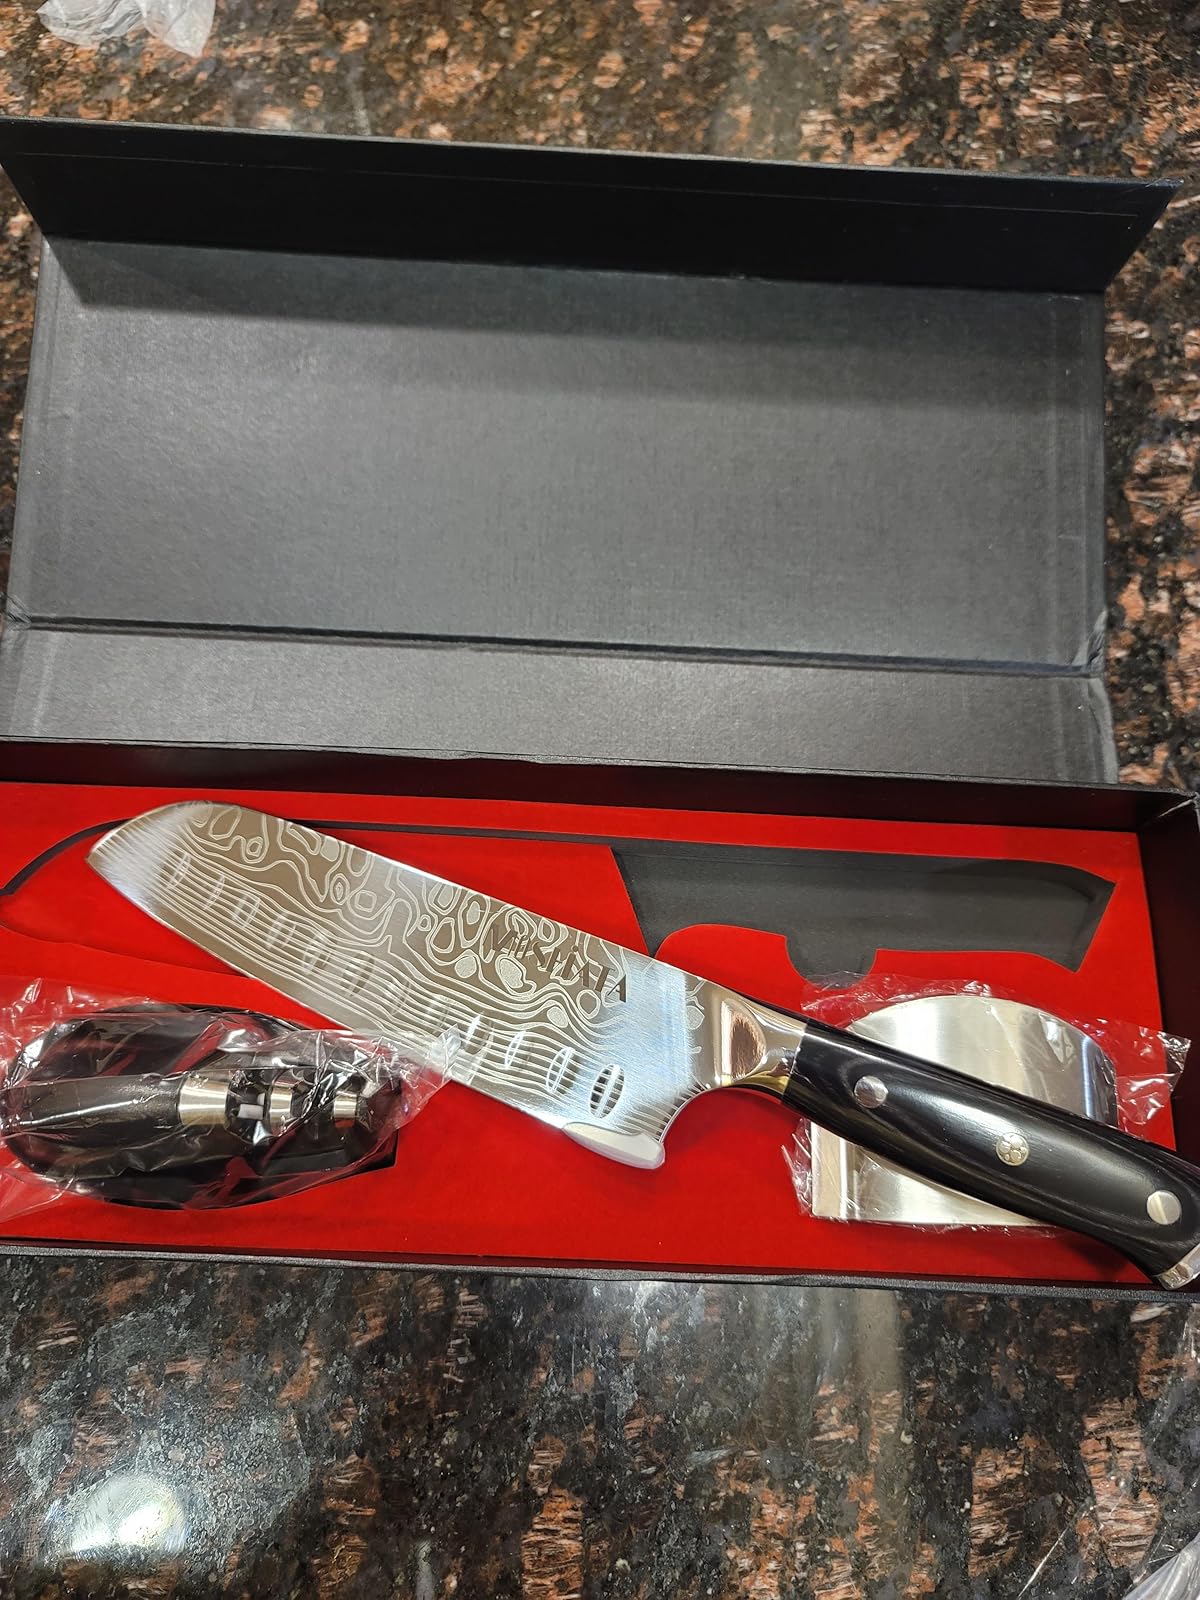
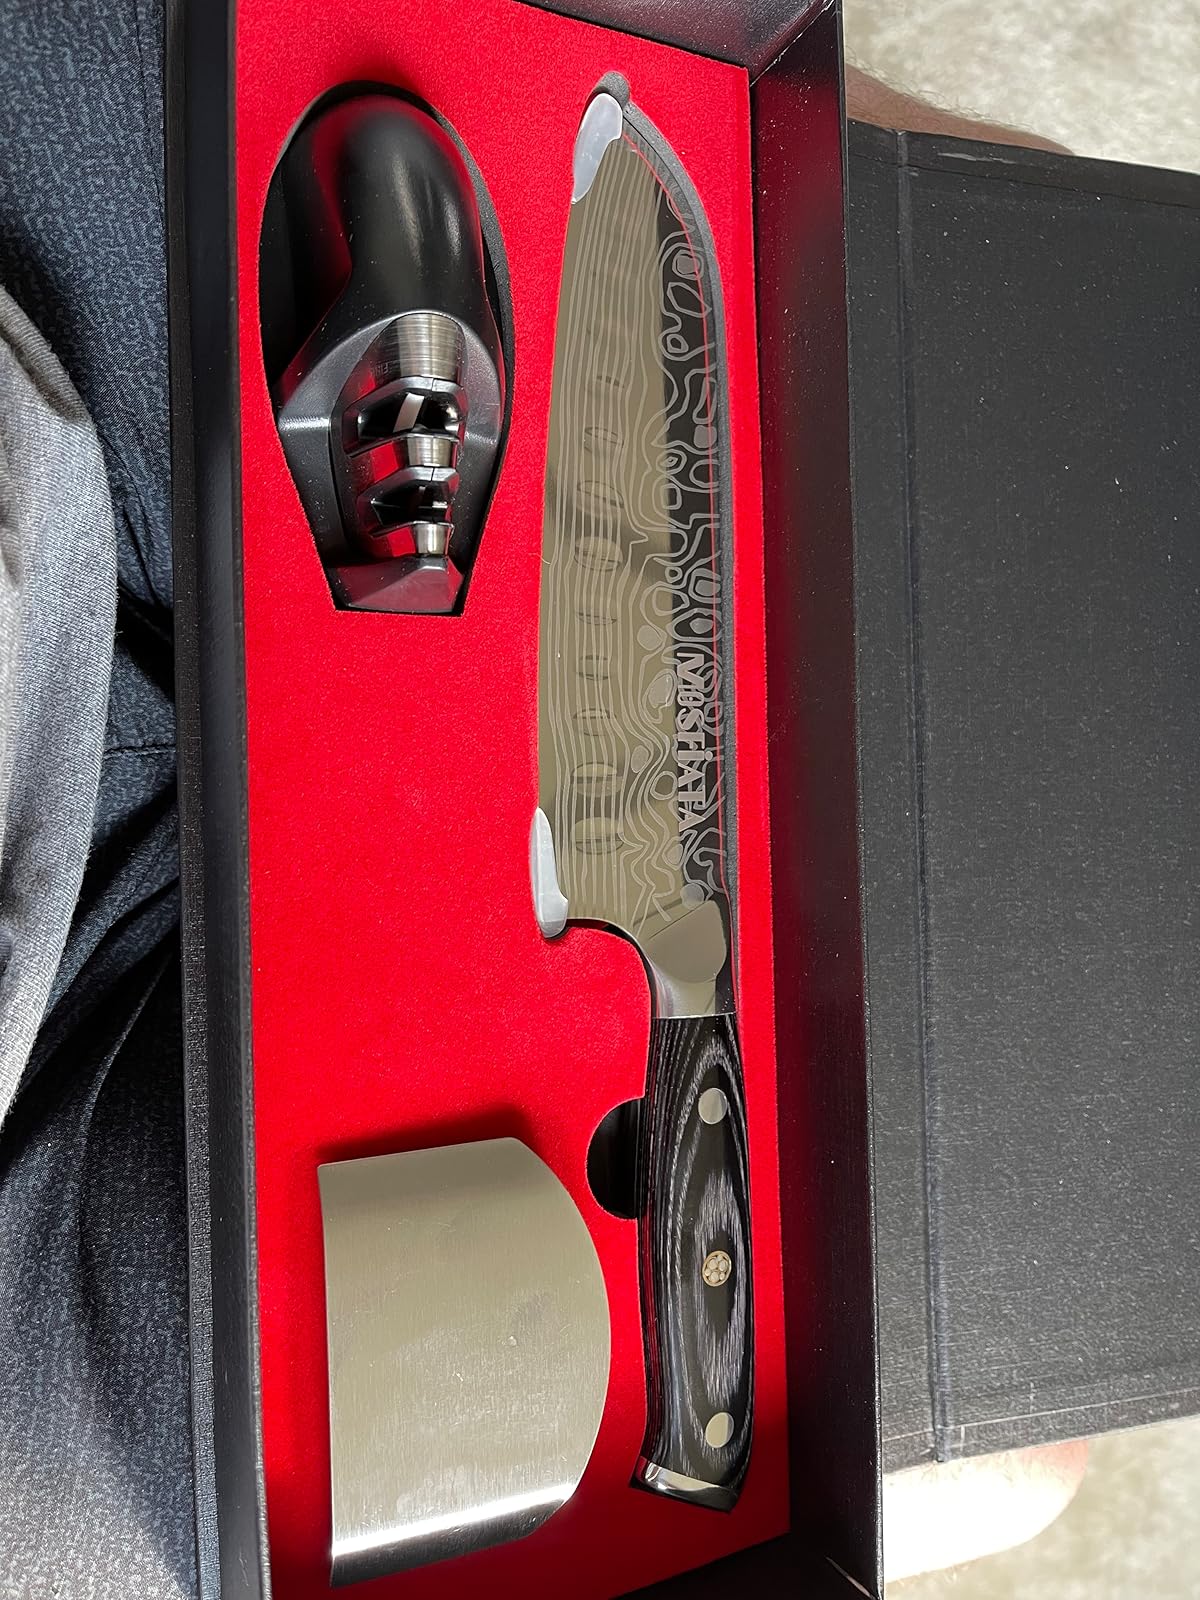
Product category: items_knife
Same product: yes